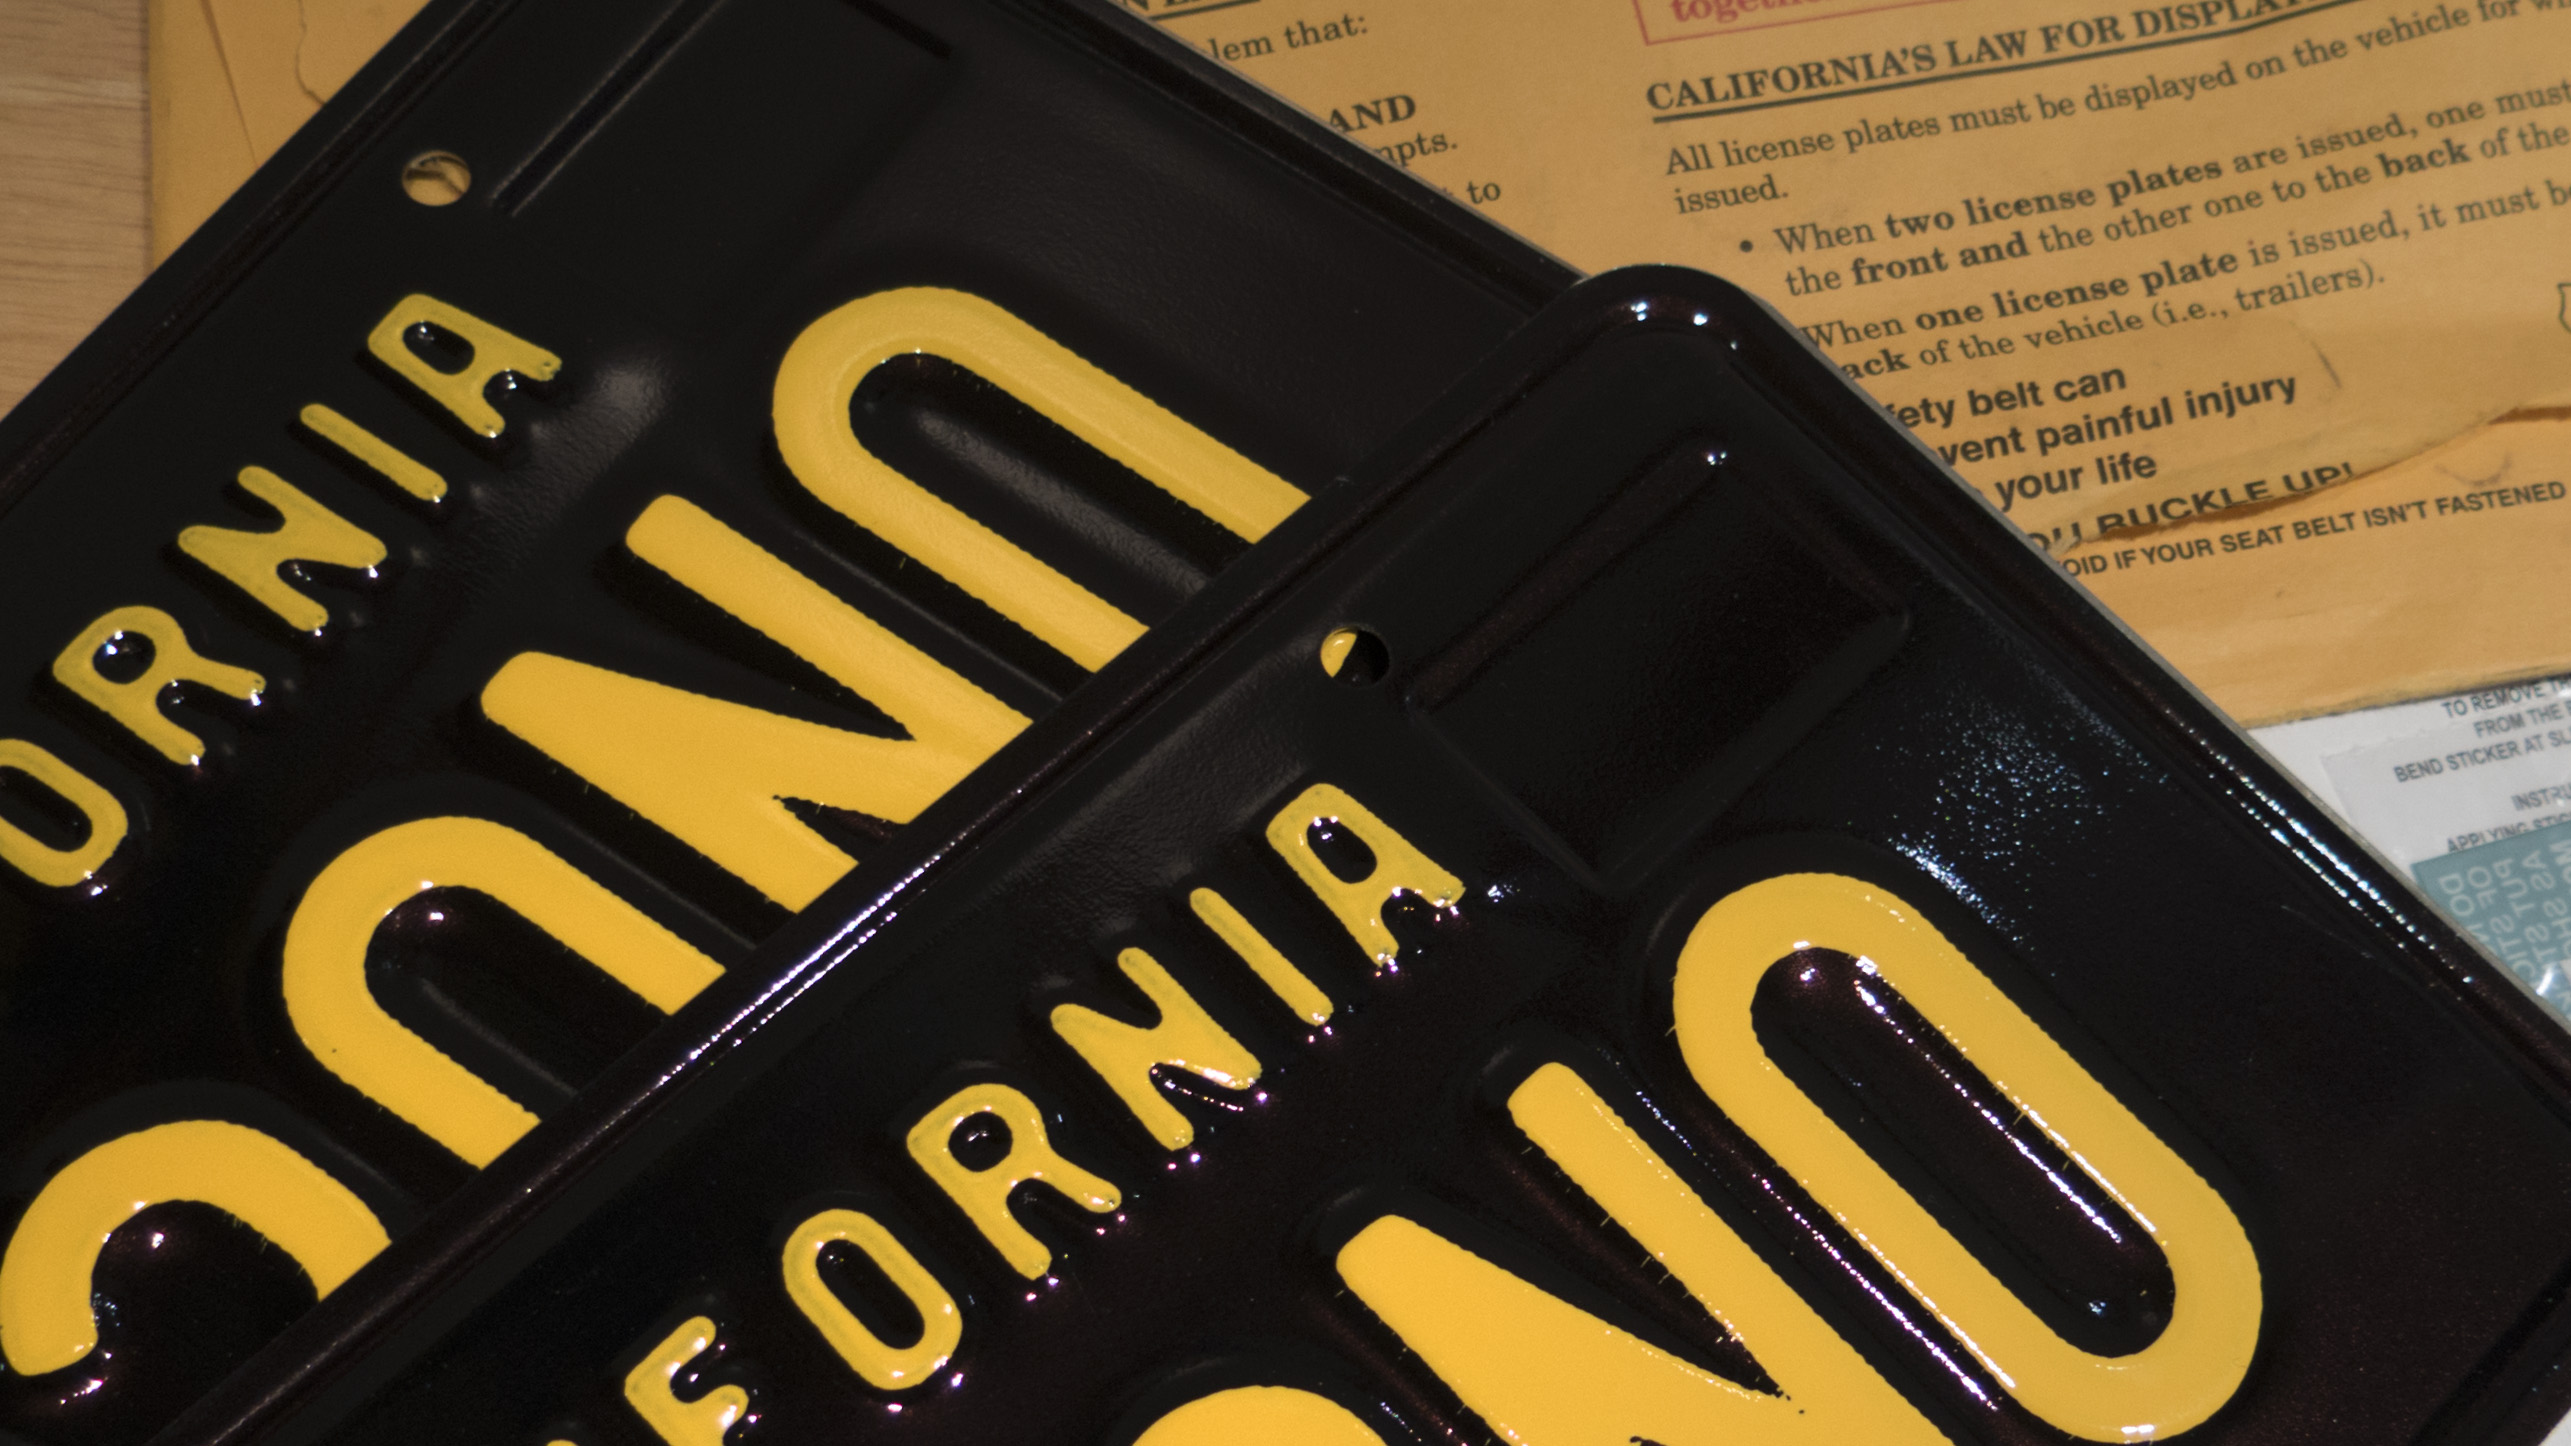
retro, number, advertising, sign, gadget, black, yellow, mobile phone, label, brand, font, californiablackplate, licenseplates, reissue, vehicle registration plate